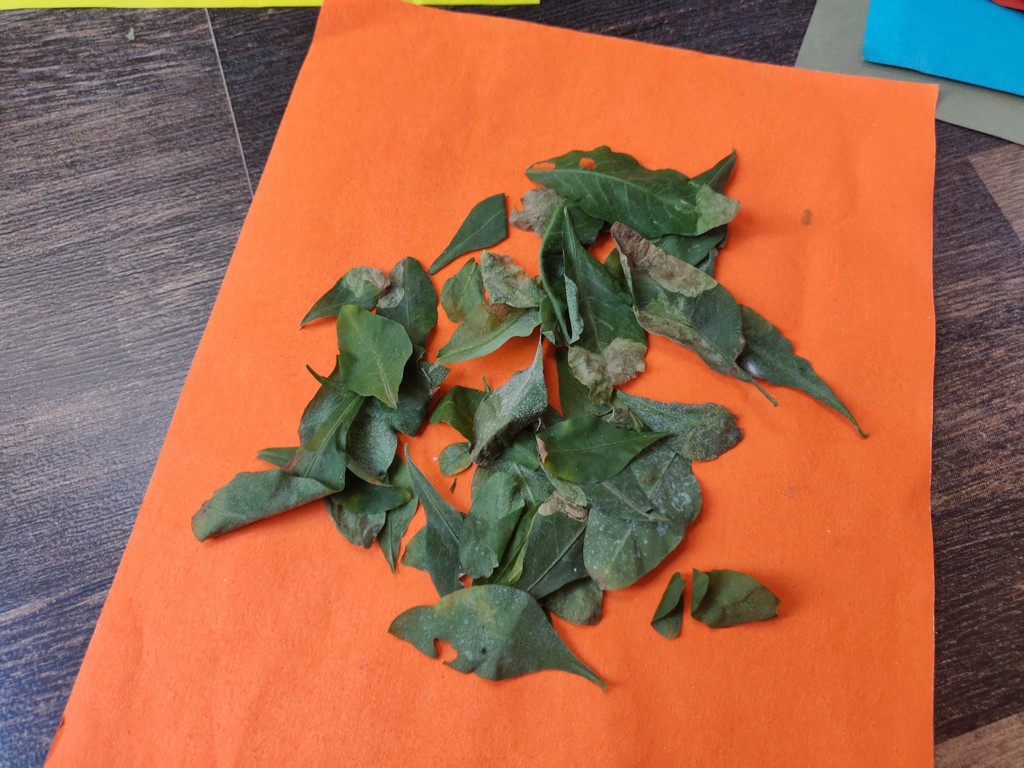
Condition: Unhealthy
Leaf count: multiple
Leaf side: unknown